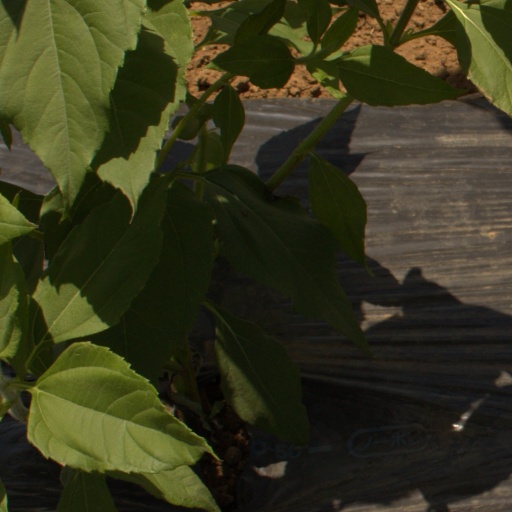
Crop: Jerusalem artichoke